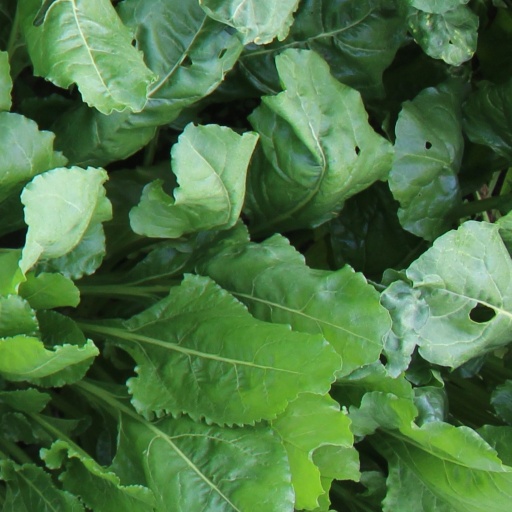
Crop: sugar beet